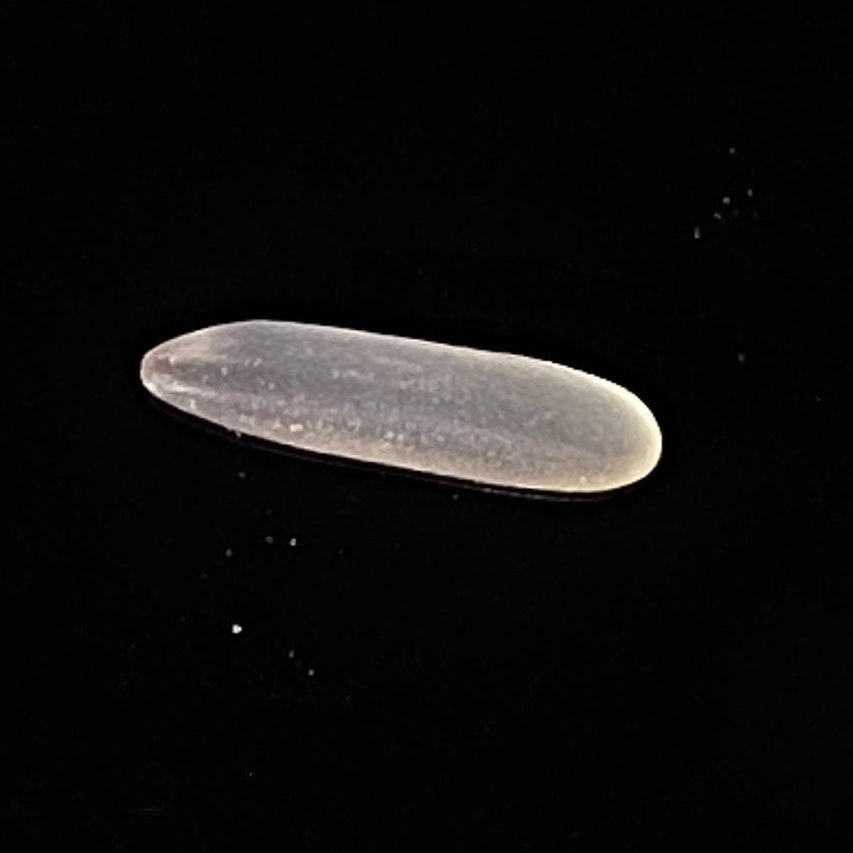
Rice variety: Jirashail